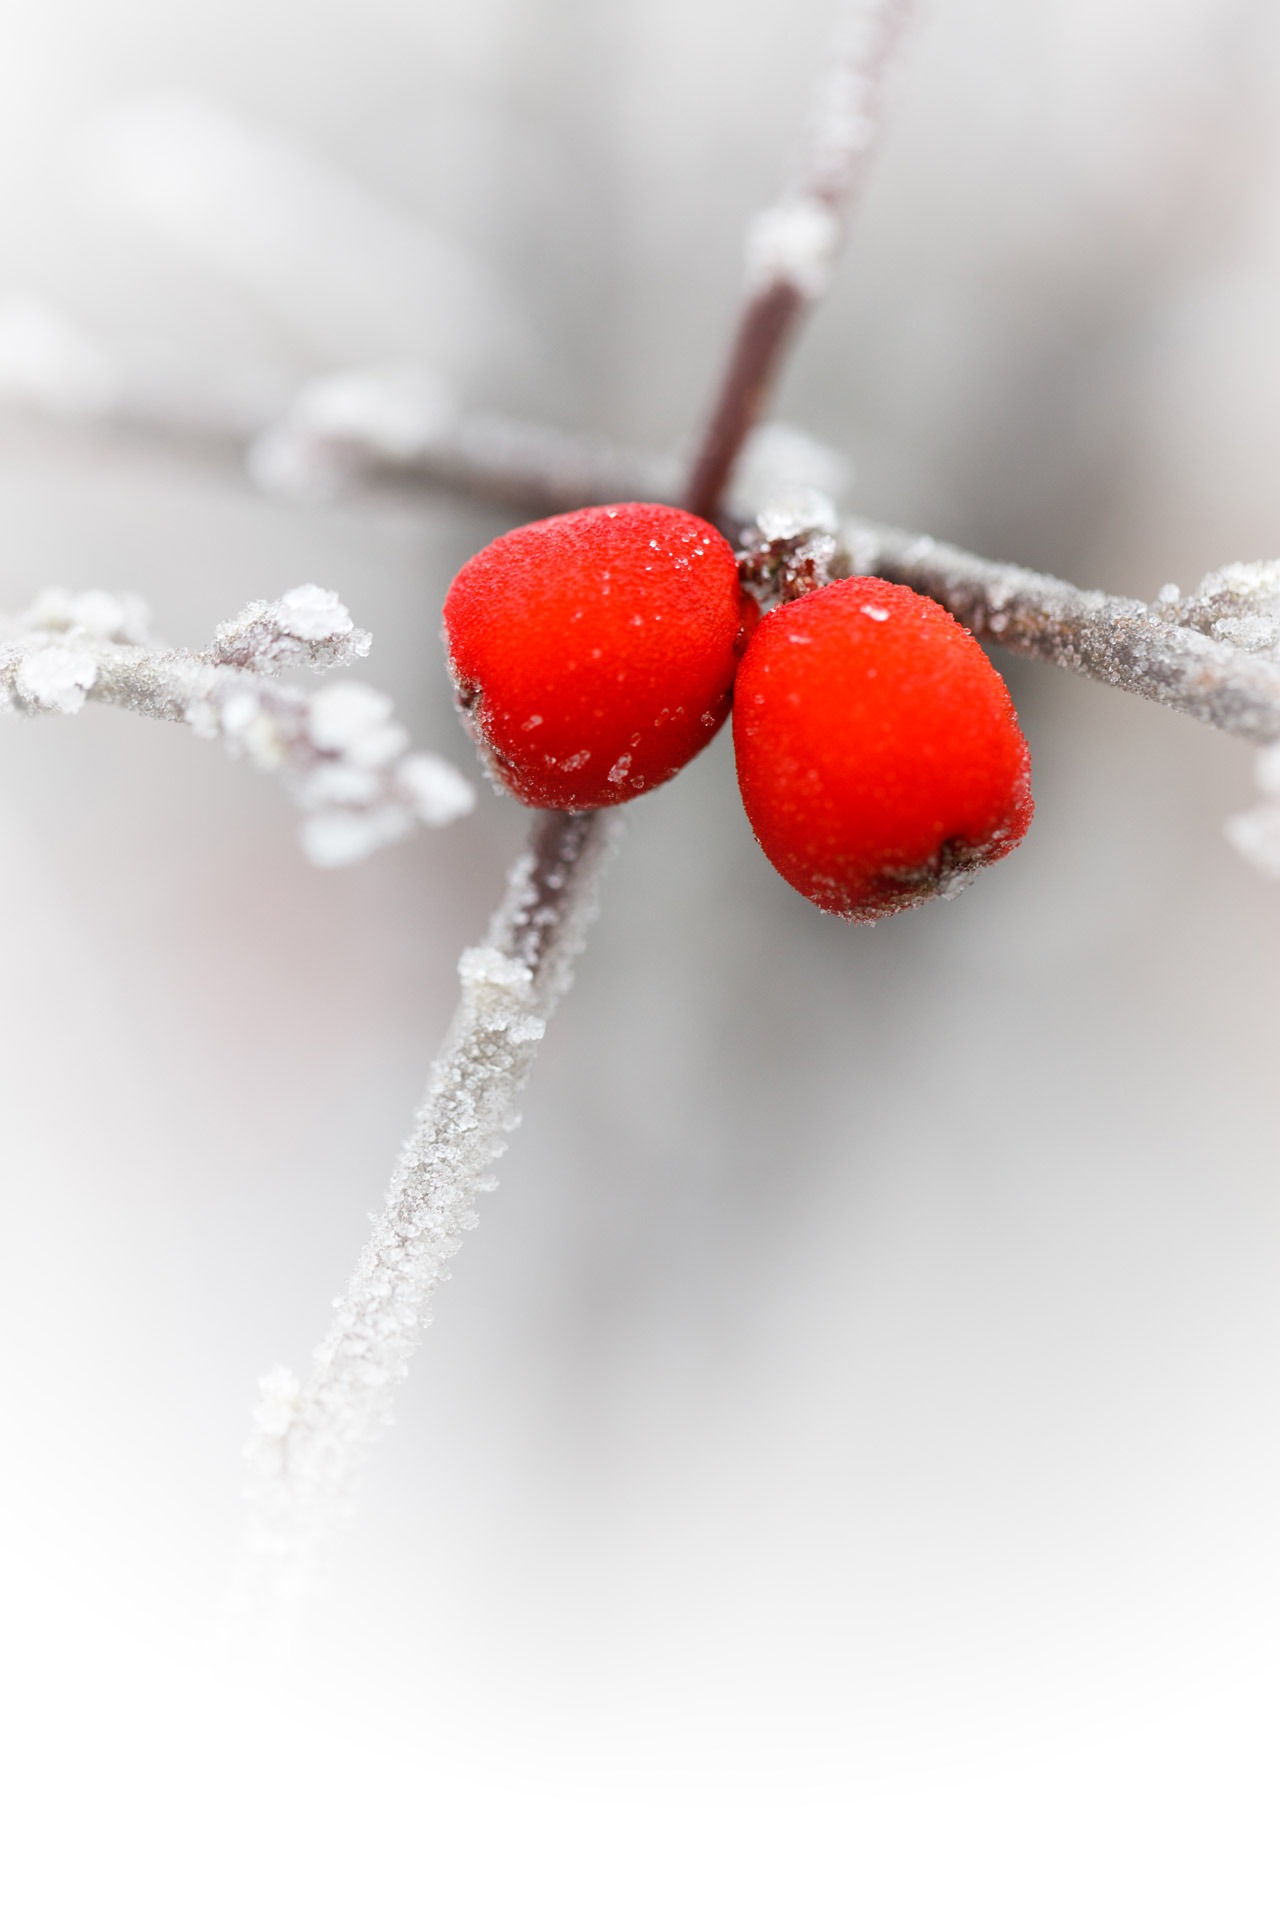
nature, branch, snow, cold, winter, plant, white, fruit, berry, flower, petal, frost, ice, food, red, produce, freeze, frozen, cross, dessert, flora, season, strawberry, icy, seasonal, frosty, strawberries, flavor, flowering plant, red berries, hoar frost, land plant